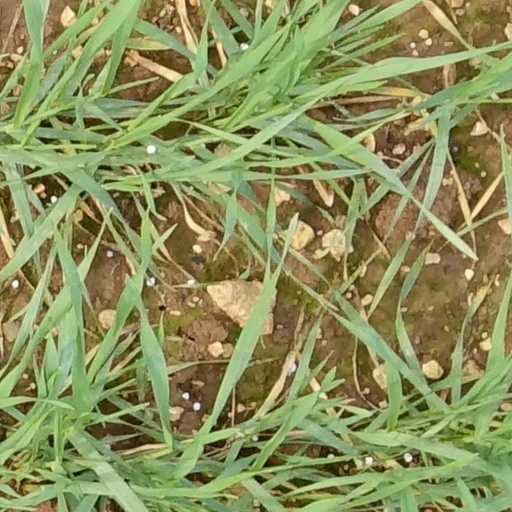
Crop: wheat